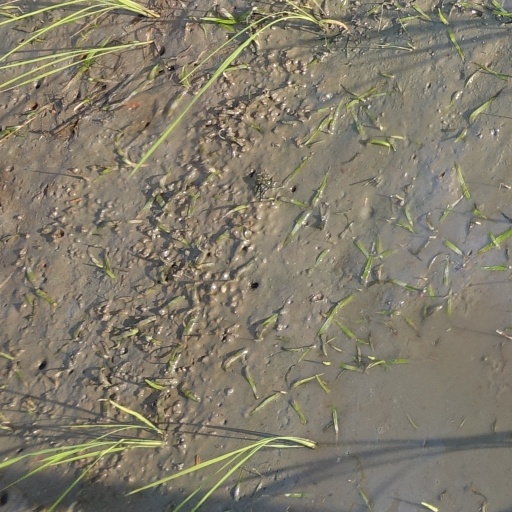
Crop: rice